Wrestling at the 1936 Summer Olympics

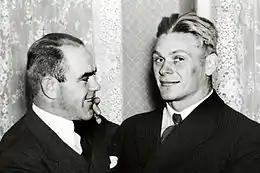
Estonians August Neo (left) and Kristjan Palusalu won medals in both wrestling styles at the 1936 Olympics

At the 1936 Summer Olympics, 14 wrestling events were contested, all for men. There were seven weight classes in Greco-Roman wrestling and seven classes in freestyle wrestling.